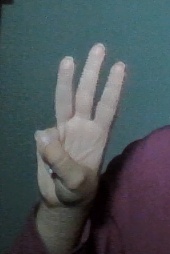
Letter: thaa